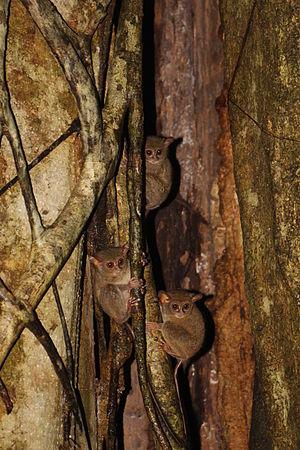
Groupe de Tarsius (tarsier) de Sulawesi dans un arbre du Tangkoko National Park
Les tarsiers forment une famille de primates haplorhiniens vivant en Asie du Sud-Est, caractérisés par leurs yeux énormes et leurs pieds très développés.